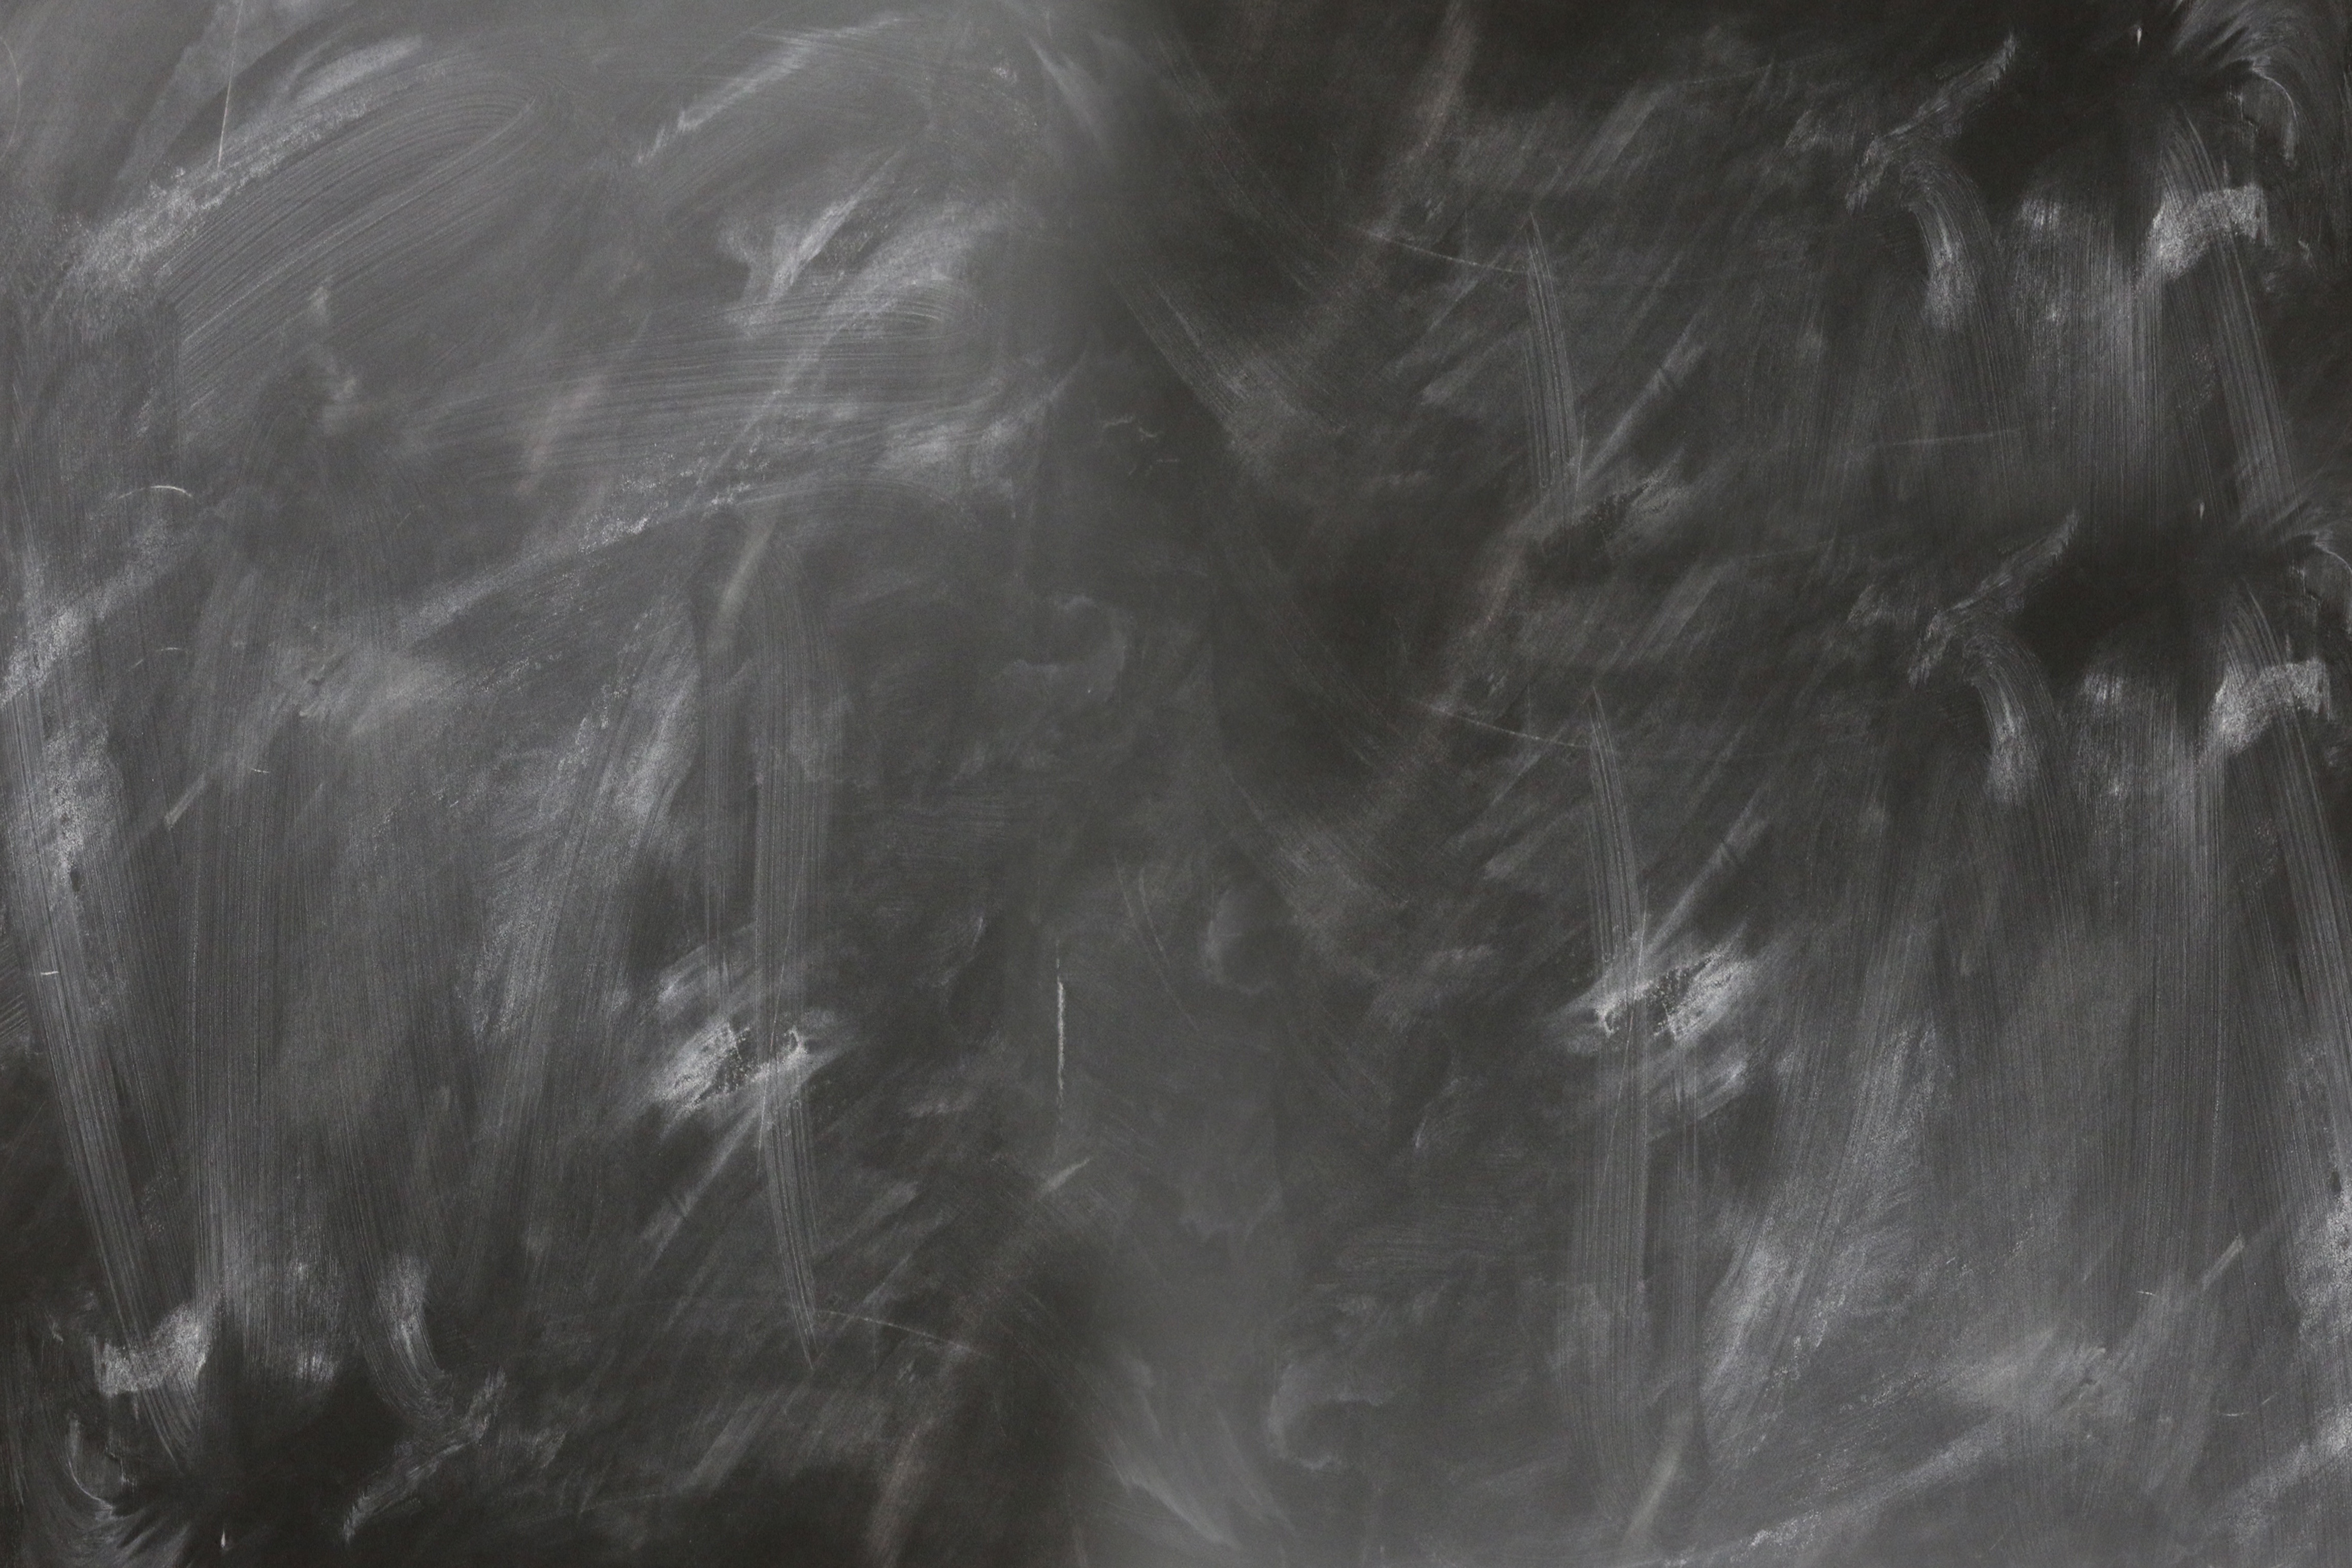
black, atmospheric phenomenon, water, black and white, sky, atmosphere, monochrome photography, space, photography